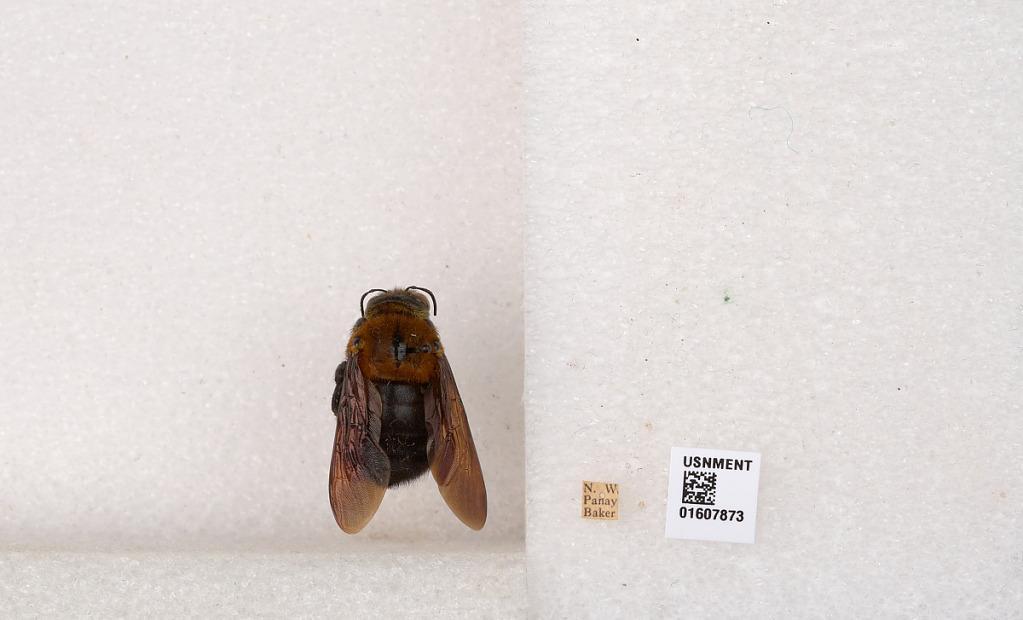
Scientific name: Xylocopa (Koptortosoma) cuernosensis (Cockerell)
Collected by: Baker
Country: Philippines
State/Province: Western Visayas
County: Capiz
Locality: N. W. Panay
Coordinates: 11.1728, 122.504